WestStar Tower

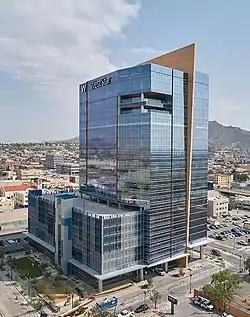
WestStar Tower

The WestStar Tower (alternatively the WestStar Tower at Hunt Plaza) is a high-rise located at 601 North Mesa Street in Downtown El Paso, Texas. It was completed in 2021 and surpassed the Wells Fargo Plaza as the tallest building in El Paso, with a height of . The tower has 20 stories in total. Covering an entire city block, the tower has a ground-level park area, outdoor seating and dining, and about 262,000 square feet (24,300 m²) of Class A+ office space. Alongside this, it also has 13,000 square feet (1,200 m²) of office and retail space on the ground floor. On completion, the building was the first skyscraper above 300 feet built in El Paso for nearly 50 years.